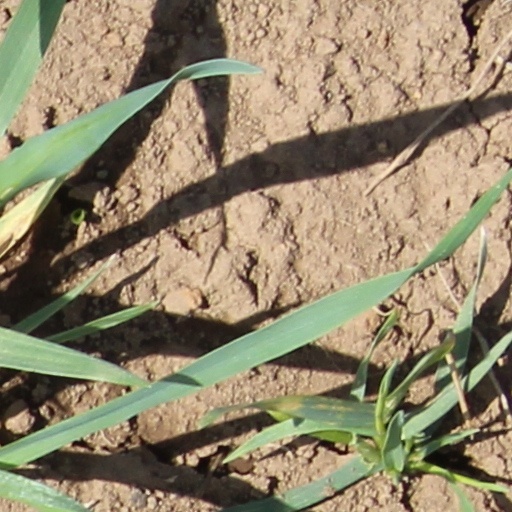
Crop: wheat